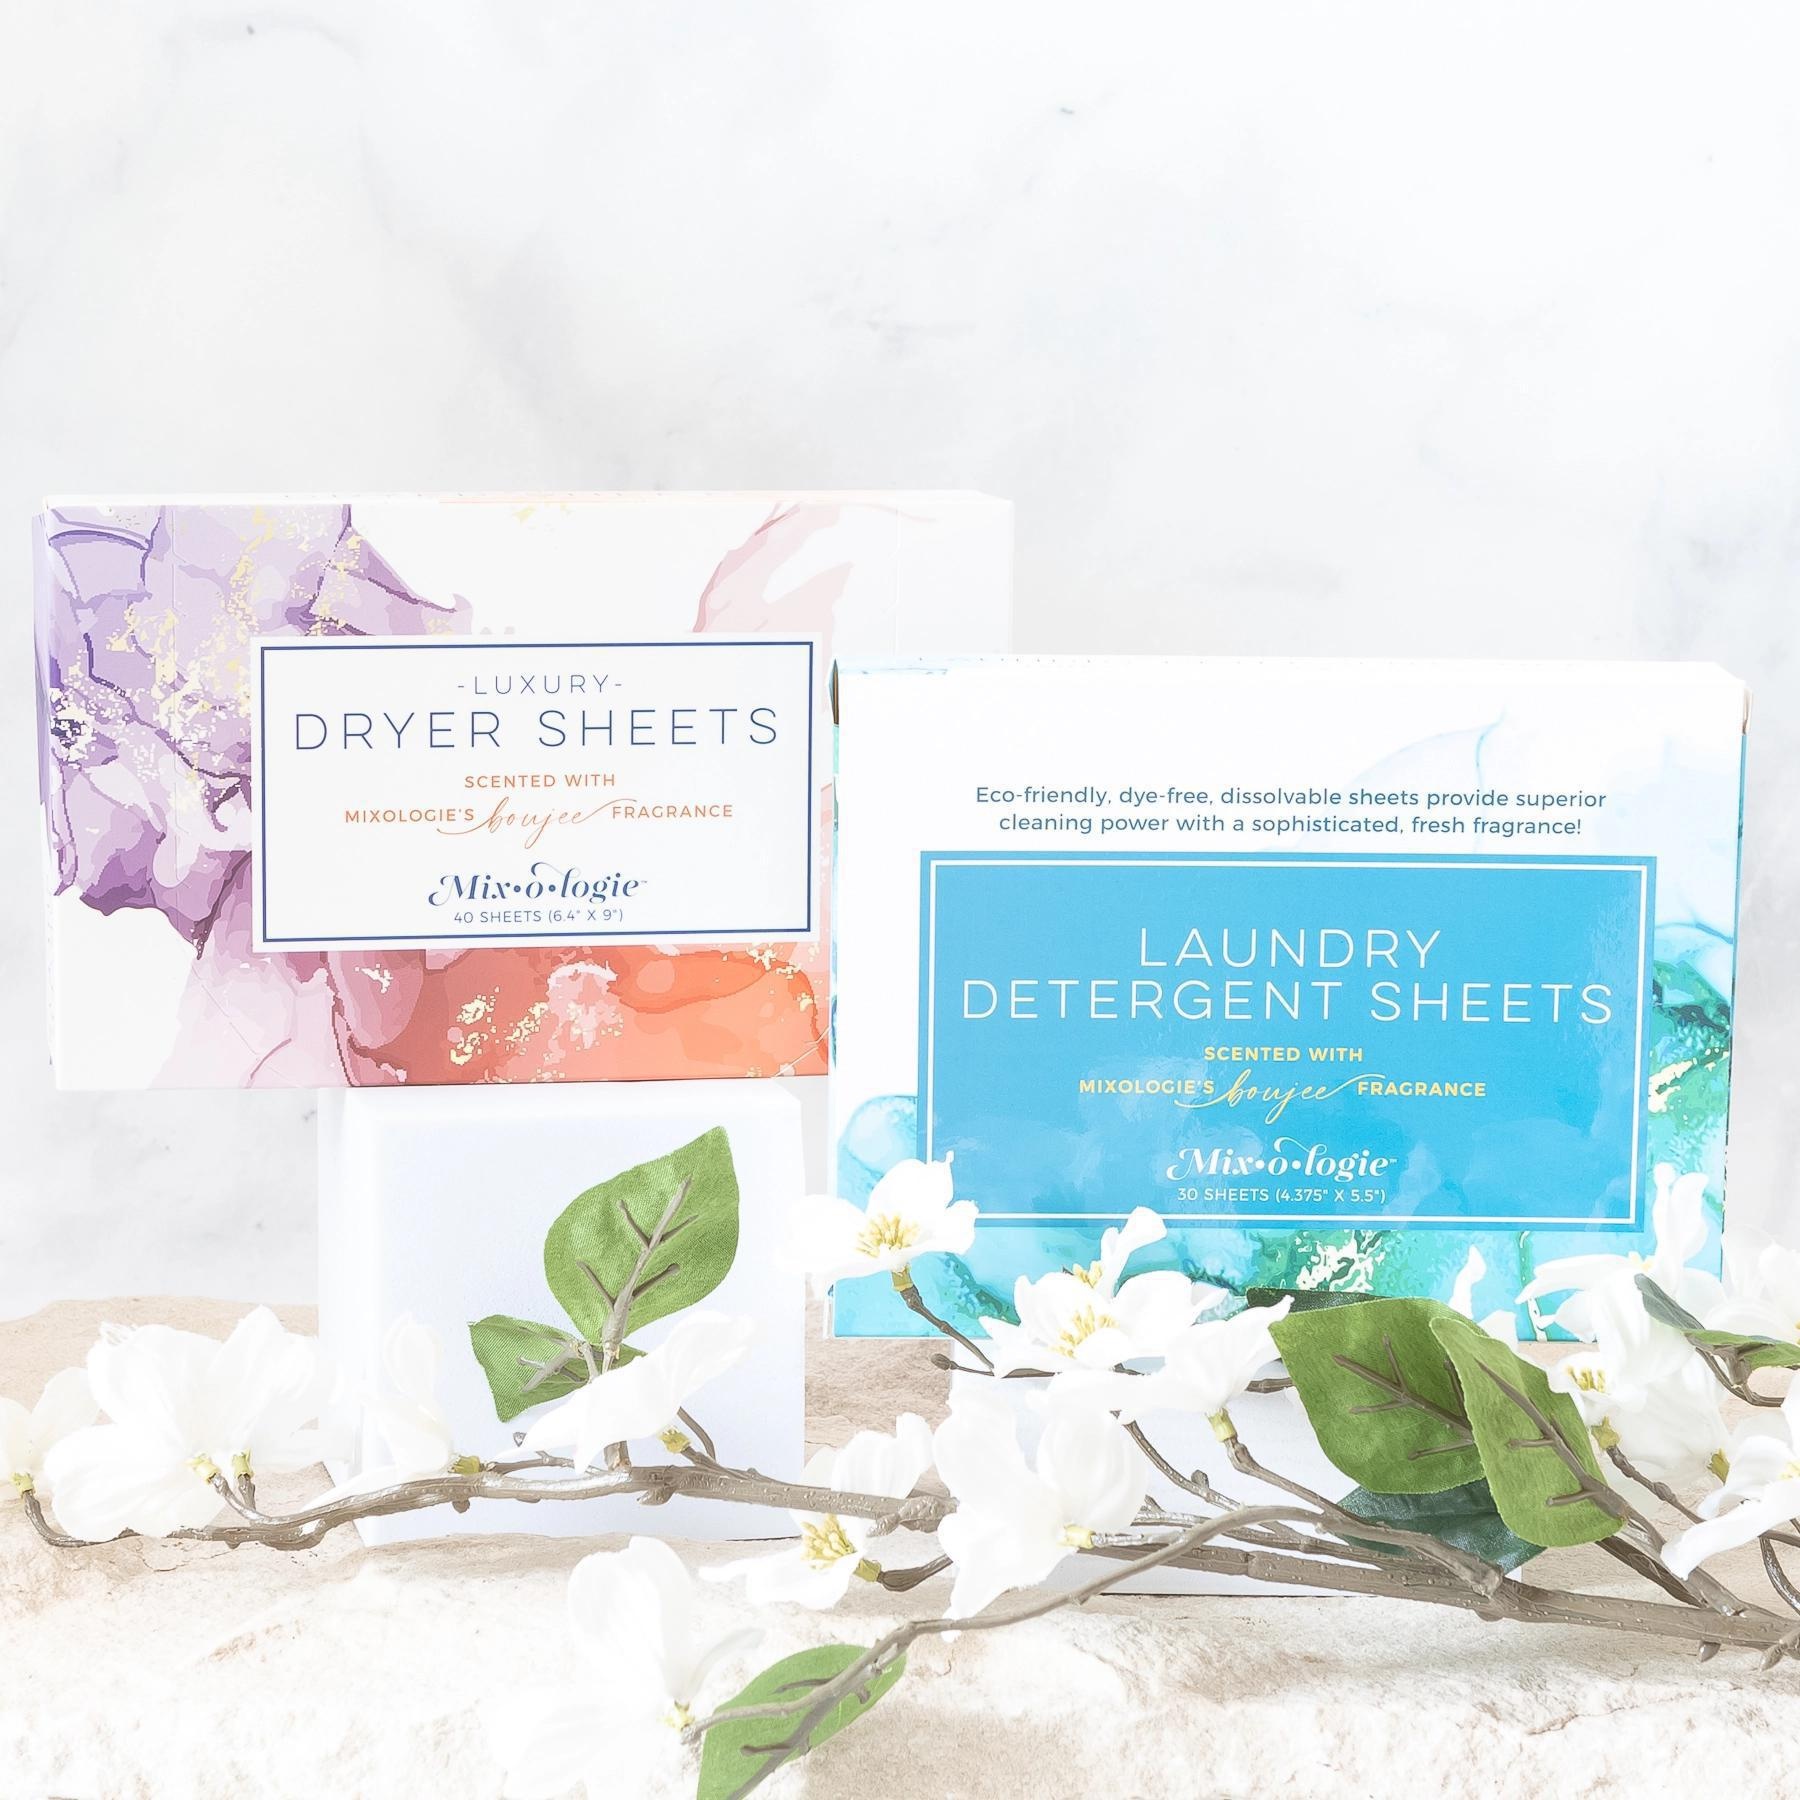
Mixologie Boujee Laundry & Fabric Softener Dryer Sheets
Upgrade your laundry game with Boujee Laundry Sheets & Fabric Softener Dryer Sheets , the ultimate duo for fresh, soft, and beautifully scented clothes. Infused with the clean, sophisticated, and effortlessly chic Boujee fragrance, these sheets deliver a luxurious touch to every load. 🧺 Laundry Detergent Sheets – Ultra-concentrated, mess-free, and powerful enough to tackle tough stains while being gentle on fabrics. ✨ Fabric Softener Dryer Sheets – Reduces static, adds softness, and leaves behind an elegant, long-lasting scent. 🌿 Eco-friendly & travel-friendly – No spills, no waste, just pure convenience. 🇺🇸 Proudly made in the USA Enjoy a matching scent from wash to wear —because your wardrobe deserves a little luxury!
Brand: Golden Gait Mercantile
Category: Home & Garden > Household Supplies > Laundry Supplies > Fabric Softeners & Dryer Sheets > Dryer Sheets